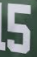
Number: 5